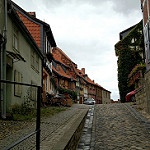
Scene: Outdoor